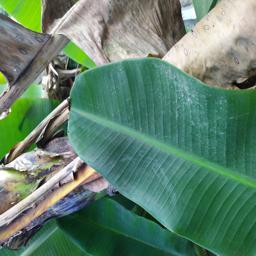
Label: JAHAJI LEAF